Watch Out (film)

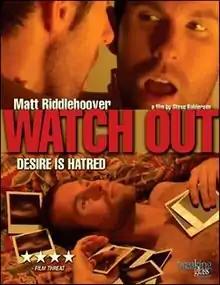

Watch Out is a 2008 film directed by Steve Balderson and starring Matt Riddlehoover. It is based on the novel by Joseph Suglia. Though the story is set in Benton Harbor, Michigan, the film was shot guerrilla-style, without permits, in March and April on location in Wamego, Kansas.